Surveillance issues in smart cities

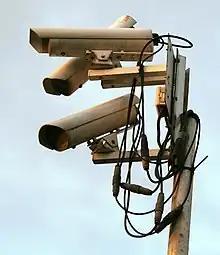
In some situations, privacy may be lessened by surveillance.

The normalization of the collection and aggregation of big data by Governments raises issues of privacy and autonomy. Much of the concern surrounds the inconvenience and inability for citizens to opt out of new technologies where they form part of essential government services, as there are few alternatives. Should an individual wish to appear “off the grid”, they are forced to employ a range of tedious measures (such as paying in cash only and not utilizing a mobile phone) in order to reduce their data footprint. Despite this, such tactics would only minimize and not eliminate their collectable data.